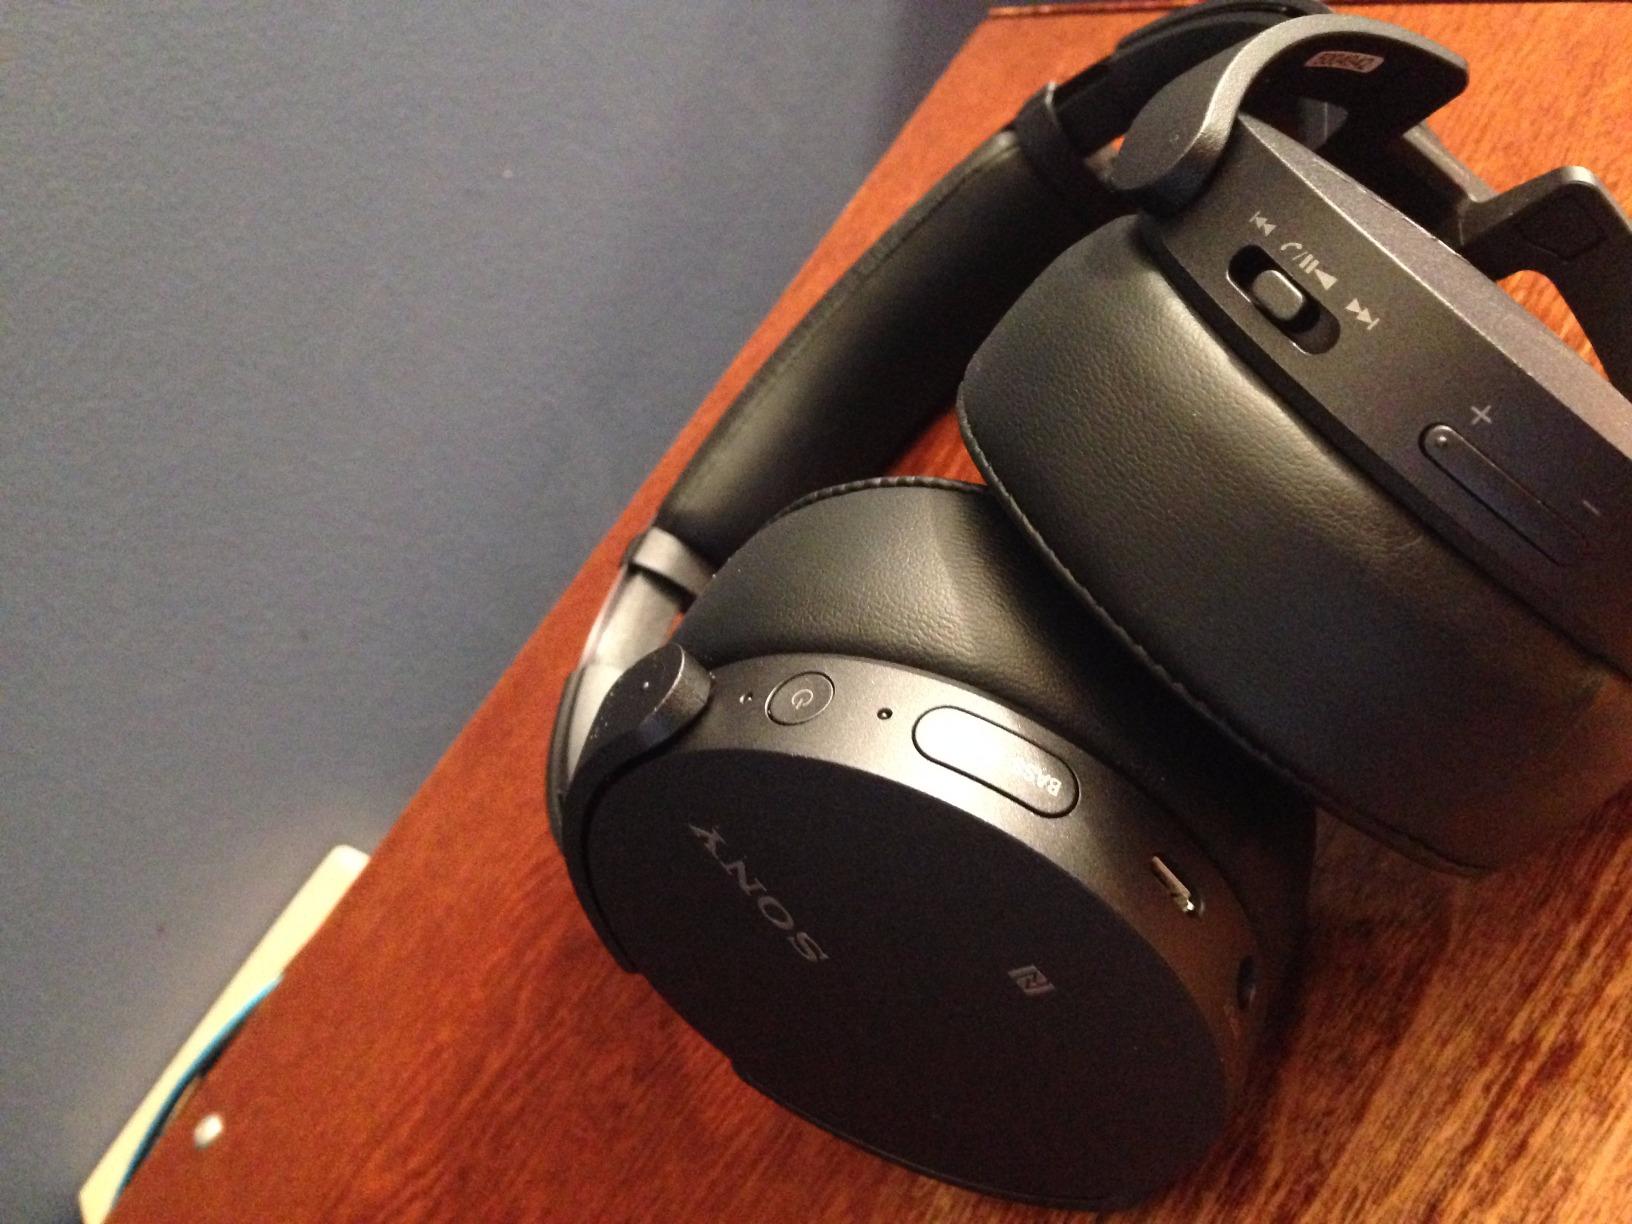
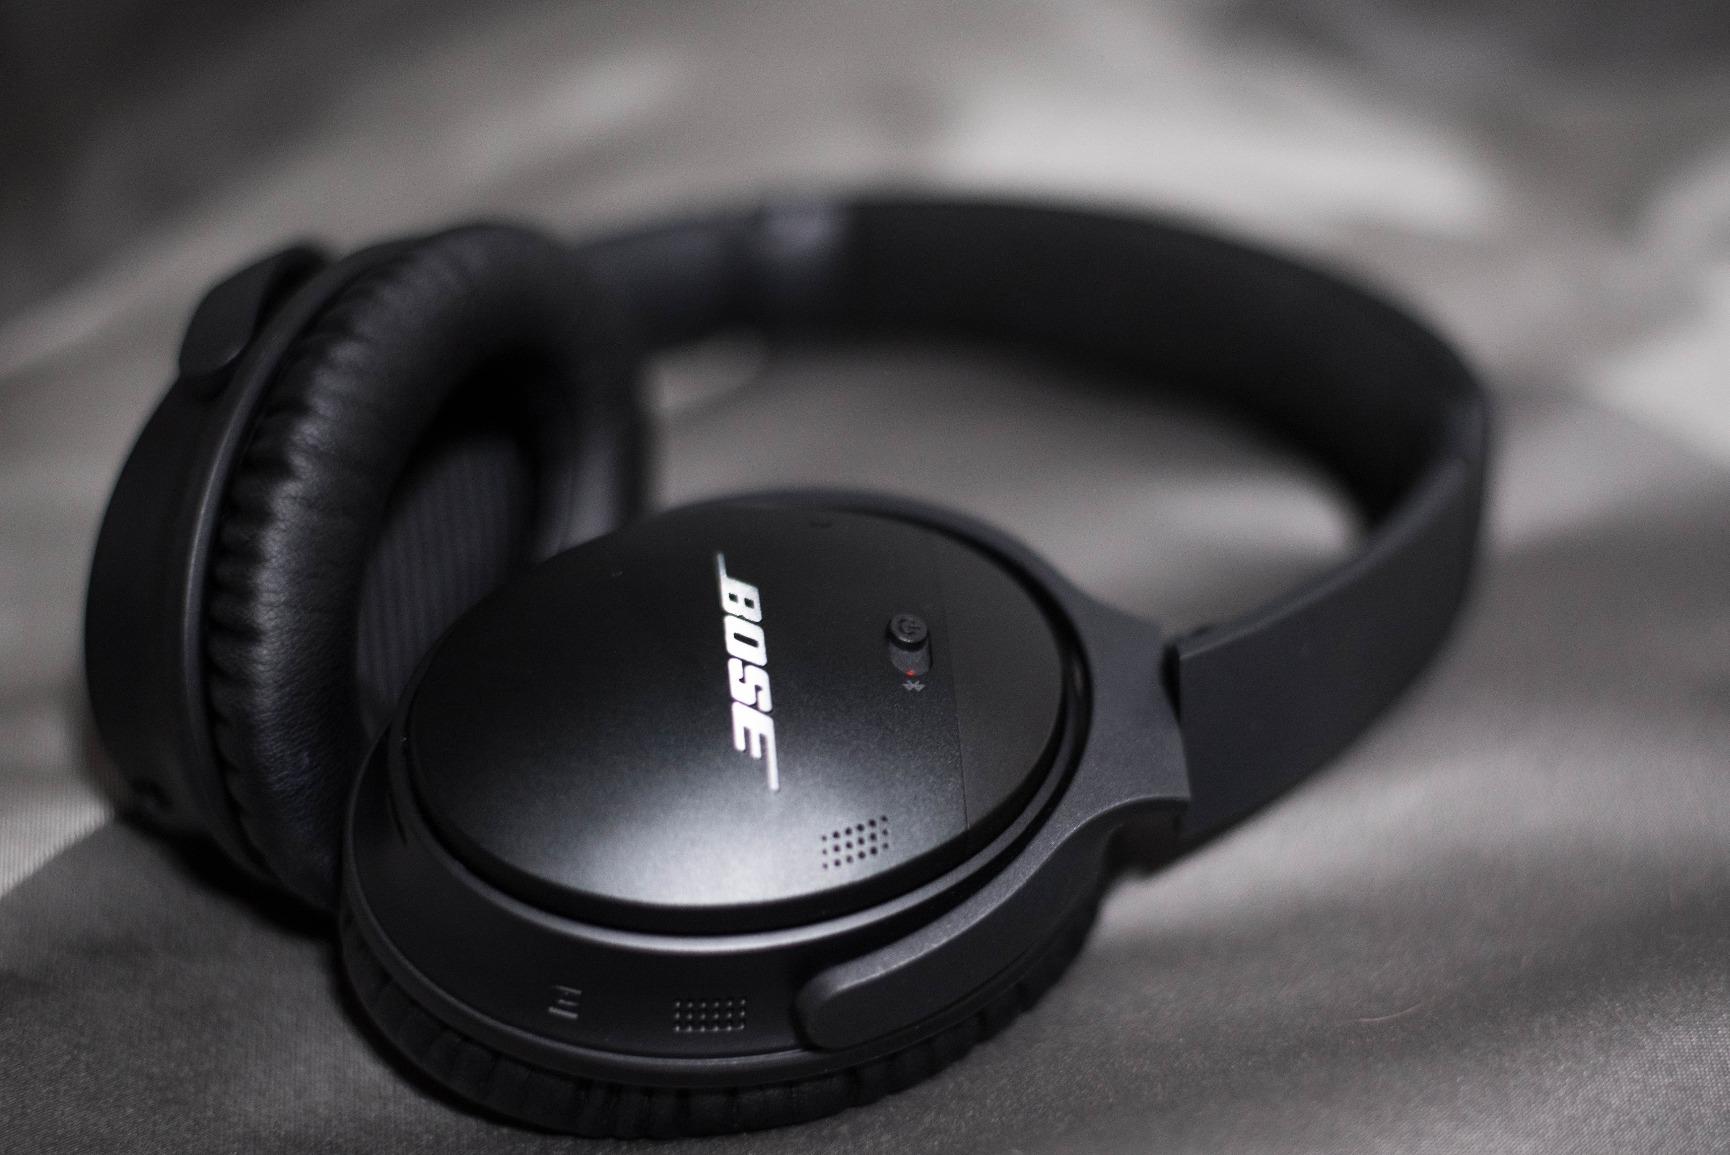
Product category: headphones
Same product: no